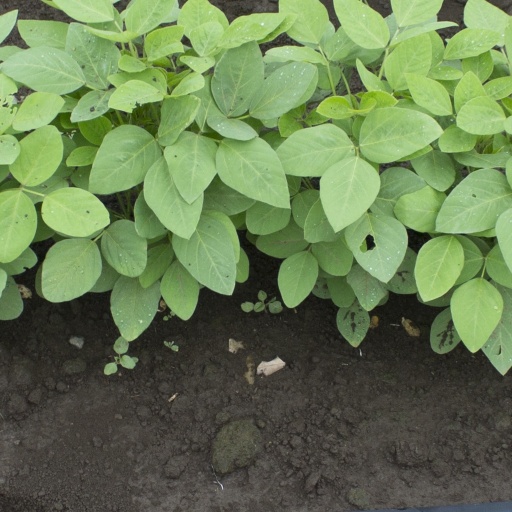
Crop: soybean